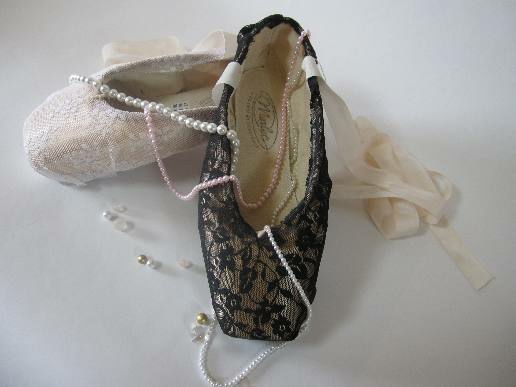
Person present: No